Geopyxis carbonaria

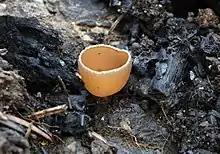
A solitary "G. carbonaria" fruitbody growing on burnt woody debris

Although primarily a saprotrophic fungus involved in the post-fire breakdown of duff and coniferous roots, "Geopyxis carbonaria" has been shown to be capable of forming ectomycorrhizae with Norway spruce ("Picea abies"). It had been demonstrated earlier in laboratory experiments that the fungus has a biotrophic interaction with lodgepole pine ("Pinus contorta"). The hyphae of "G. carbonaria" were able to infect the cortex of the tree seedling, but did not penetrate the endodermis. These traits suggest that the fungus is a moderate pathogen, with limited ability to cause reductions in seed germination. Additionally, the fungus produces the enzyme polyphenol oxidase, and can break down the complex organic polymer lignin—features characteristic of saprotrophic fungi. The formation of a rudimentary Hartig net, a characteristic of mycorrhizal fungi, indicated that "G. carbonaria" might be capable of forming mutualistic relationships under the right conditions. Vrålstad and colleagues suggest that its below-ground association with spruce roots protects it from physical damage in the event of a fire, and the extensive fruitbody production after a fire may reflect "a successful fungal escape from a dying host where the fungus no longer can maintain its biotrophic association".